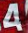
Number: 4